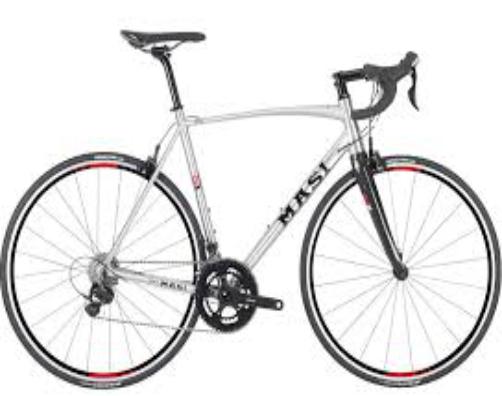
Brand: masi bicycles
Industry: Transportation